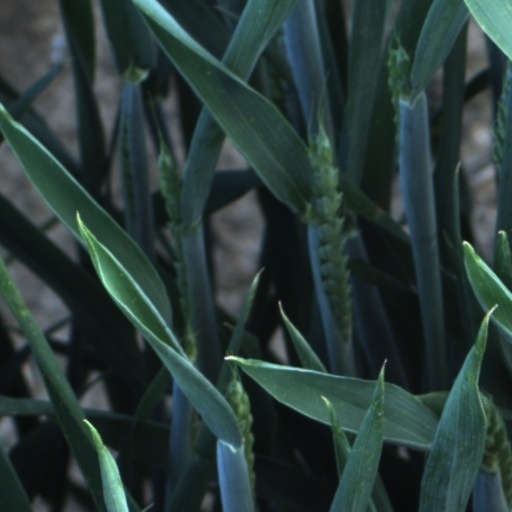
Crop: wheat